Kimiko Date

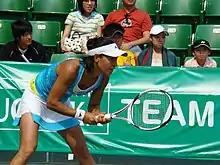
Date in 2008

Her next event was another $50k event in Fukuoka, Japan. She defeated both Nicole Kriz and Rika Fujiwara to reach the quarterfinals where she lost to Aiko Nakamura in straight sets. She then defeated Shiho Hisamatsu and Zhou Yimiao to reach the quarterfinals where she lost to Tomoko Yonemura in straight sets, in another tournament in Japan, a 50k event in Kurume. On 15 June 2008, she defeated Shiho Akita to win the Tokyo Ariake International Ladies Open for her first post-comeback championship. Her second came over a month after, as on 20 July, she won a $25k event in Miyazaki, Japan, defeating Chae Kyung-yee in the final. On 3 August, she won the $25k event in Obihiro, Japan. In the final, she beat Suchanun Viratprasert.